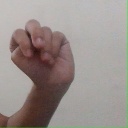
अक्षर: ठ